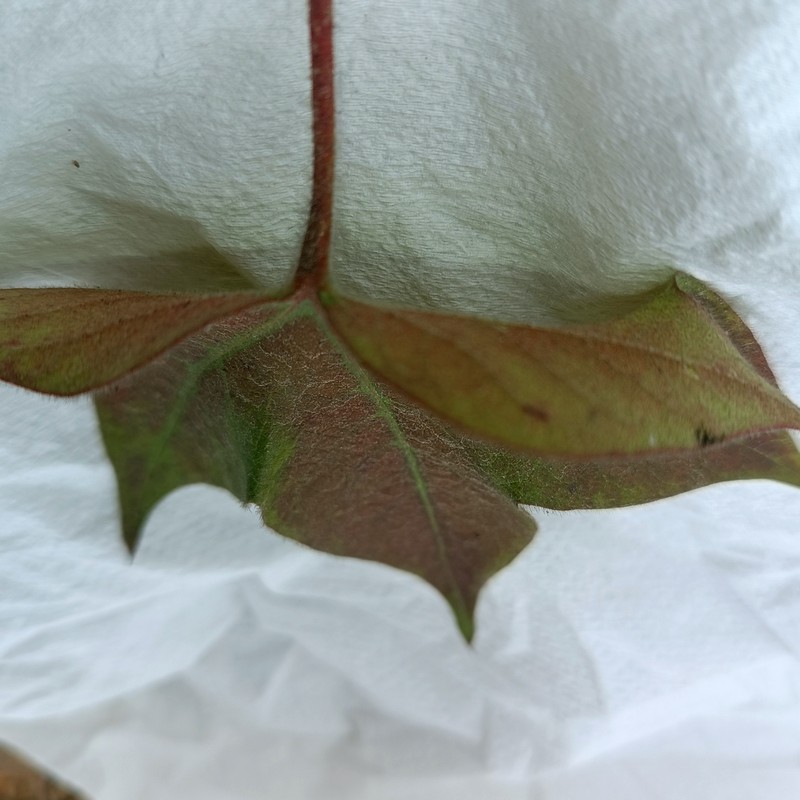
Label: Leaf Redding